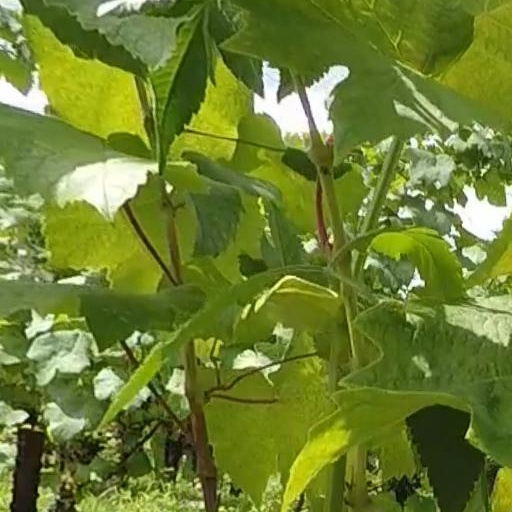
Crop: grape